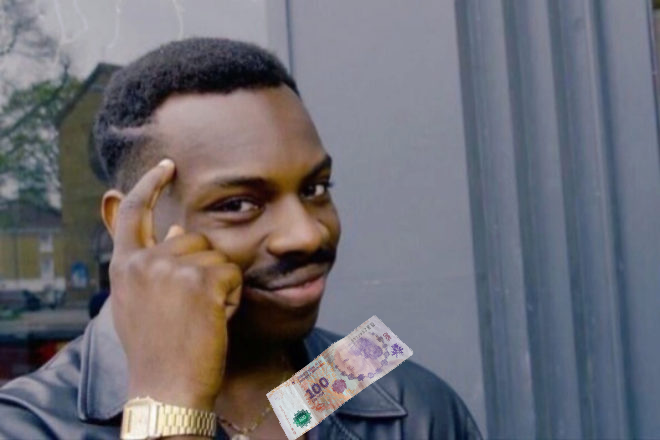
Denominación: 100